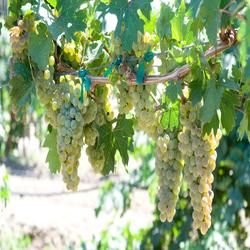
Label: Grapes